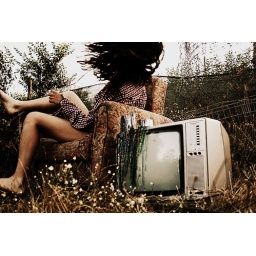
girl in a couch